Felix Würtz

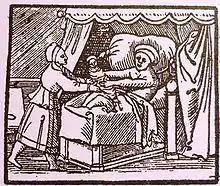
Swaddled baby is given to the nurse, 1549, front page of Bartholomaeus Metlinger's "Regiment der jungen Kinder"

"I also saw right and straight children created by God and born into this world by humans, who became nevertheless bent and lame men, who never got straight and healthy thighs. (…) In addition, I have for instance let a child lay again down and tied up, so that I see, in which way he was swaddled. There I then really saw, where it was gone wrong (…). By misunderstanding however they wanted to bind him straight, but in fact they bind him bent and tighten the bandages hard, so that the child cannot have peace."